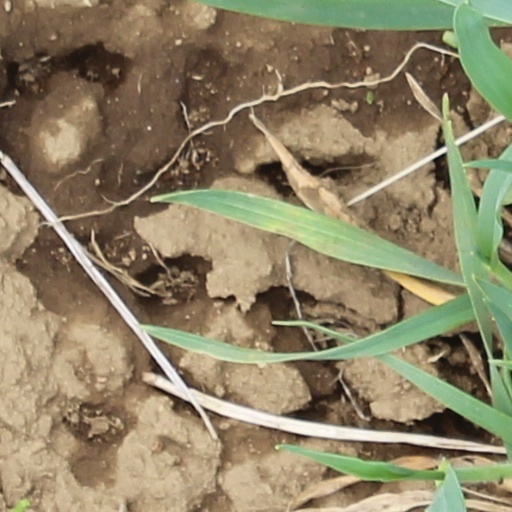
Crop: wheat